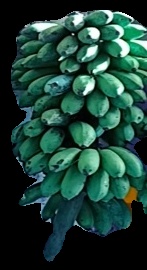
Variety: rasbale
Grade: grade2